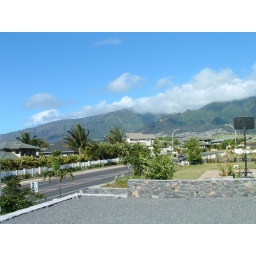
The west Maui mountains as seen from the backyard of the house we stayed in at Kahului.